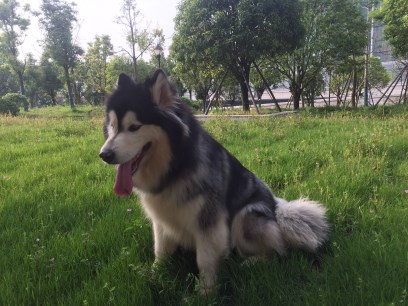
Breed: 1324-n000004-malamute